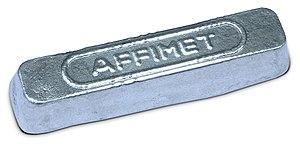
Lingot d'aluminium
L'aluminium est l'élément chimique de numéro atomique 13, de symbole Al. Il appartient au groupe 13 du tableau périodique ainsi qu'à la famille des métaux pauvres.
Un lingot est une masse définie d'un métal coulée en un bloc solide. Ce métal est alors prêt à être transformé.